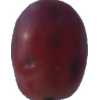
Label: pink_grape